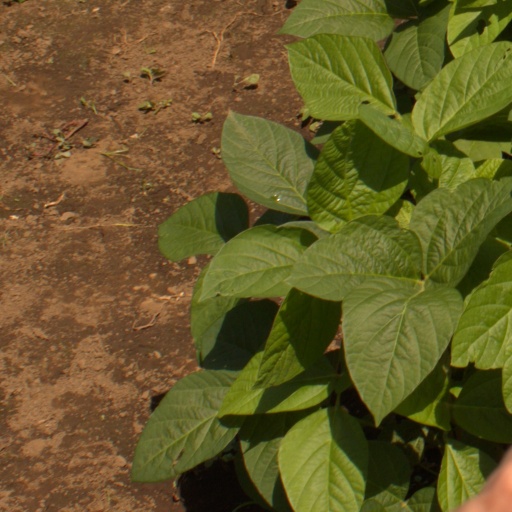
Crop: soybean